Fernhill House

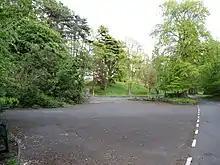
Former entrance to the house, now the park entrance

Fernhill House is a grade B2 listed building in Glencairn Road, Belfast. It was built in 1864 for the local butter merchant John Smith, with outbuildings added to the north in 1880. It was sold by Smith's family to businessman Samuel Cunningham in 1898. He was a staunch unionist who used the grounds to train members of the Ulster Volunteer Force and to store weapons during the 1912 Home Rule Crisis. Cunningham also kept racing horses in the house's stables, including Tipperary Tim, which won the 1928 Grand National. The estate was purchased by the Belfast Corporation in 1962 and opened to the public as Glencairn Park. The house housed the municipal parks department between 1975 and 1990. Fernhill House was selected by the Combined Loyalist Military Command as the site for their 1994 ceasefire declaration, which presaged the 1998 Good Friday Agreement. From 1996 to 2008 the building housed a museum exhibiting items of local history, Ulster's military history and relating to the Orange Order. The building has since stood vacant and is listed as being at risk. The building and outbuildings were separately granted listed building protection in 2016.